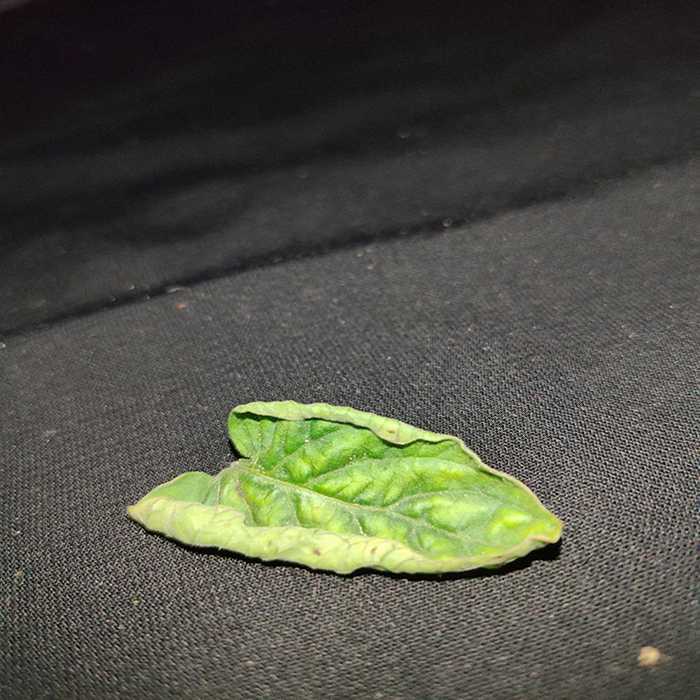
Plant: Tomato
Label: Tomato leaf curl virus